White squall

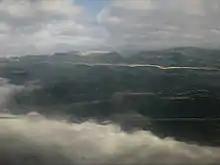
A white squall on 25 October 2009 in the Strait of Magellan

A white squall is a sudden and violent windstorm at sea which is not accompanied by the black clouds generally characteristic of a squall. It manifests as a sudden increase in wind velocity in tropical and sub-tropical waters, and may be a microburst. The name refers to the white-capped waves and broken water, its meager warning to any unlucky seaman caught in its path. A white squall was allegedly behind the sinking of the brigantine "Albatross" on May 2, 1961 although, in fact, there were a number of traditional line squalls all around and a microburst was very unlikely. White squalls are rare at sea, but common on the Great Lakes of North America.